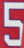
Number: 5